Leo III the Isaurian

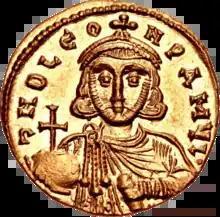
Solidus of Leo III marked .

Leo III the Isaurian (685 – 18 June 741), also known as the Syrian, was the first Byzantine emperor of the Isaurian dynasty from 717 until his death in 741. He put an end to the Twenty Years' Anarchy, a period of great instability in the Byzantine Empire between 695 and 717, marked by the rapid succession of several emperors to the throne, along with ending the continual defeats and territorial losses the Byzantines had suffered during the 7th century. He also successfully defended the Empire against the invading Umayyads and forbade the veneration of icons.